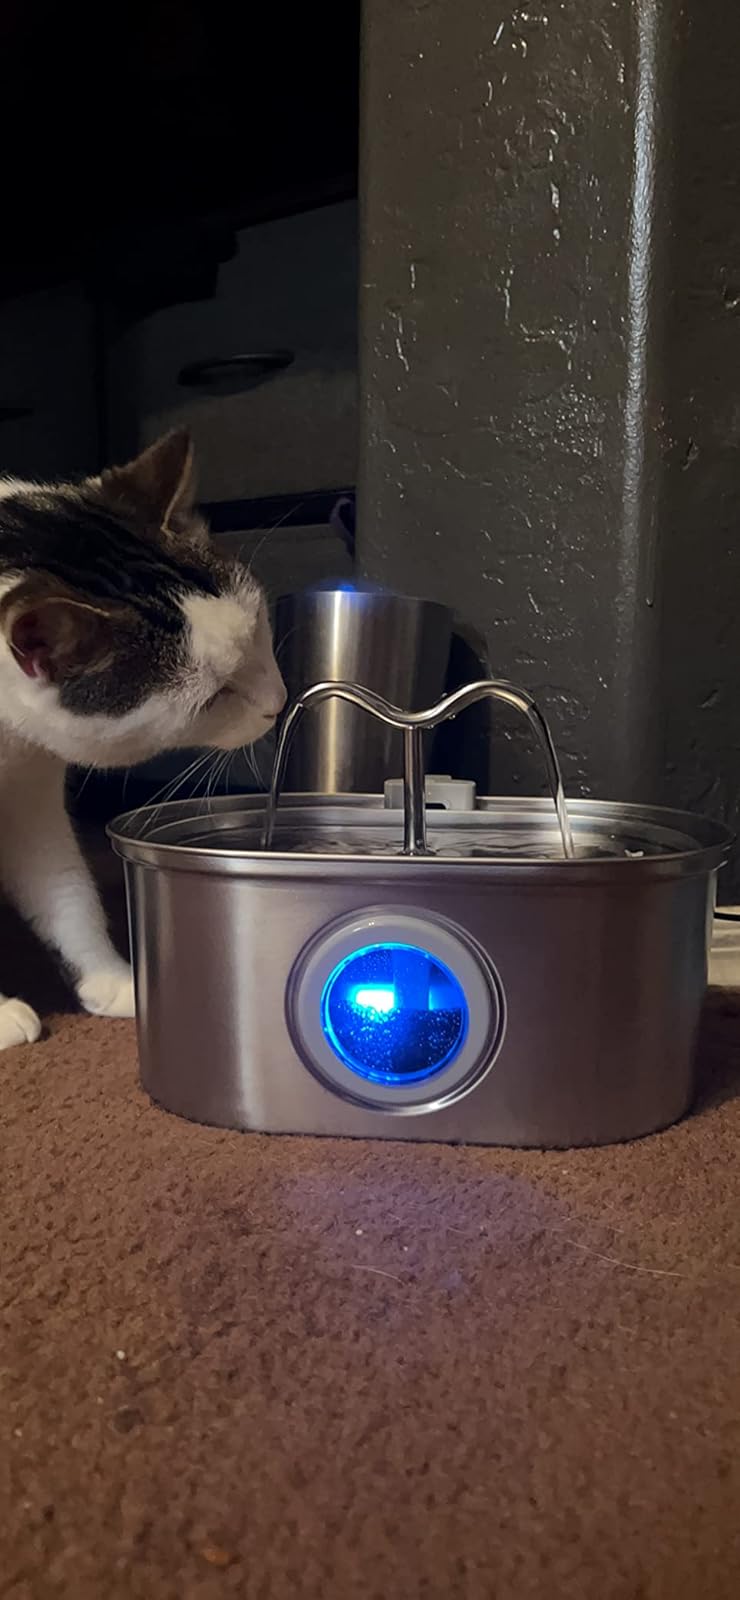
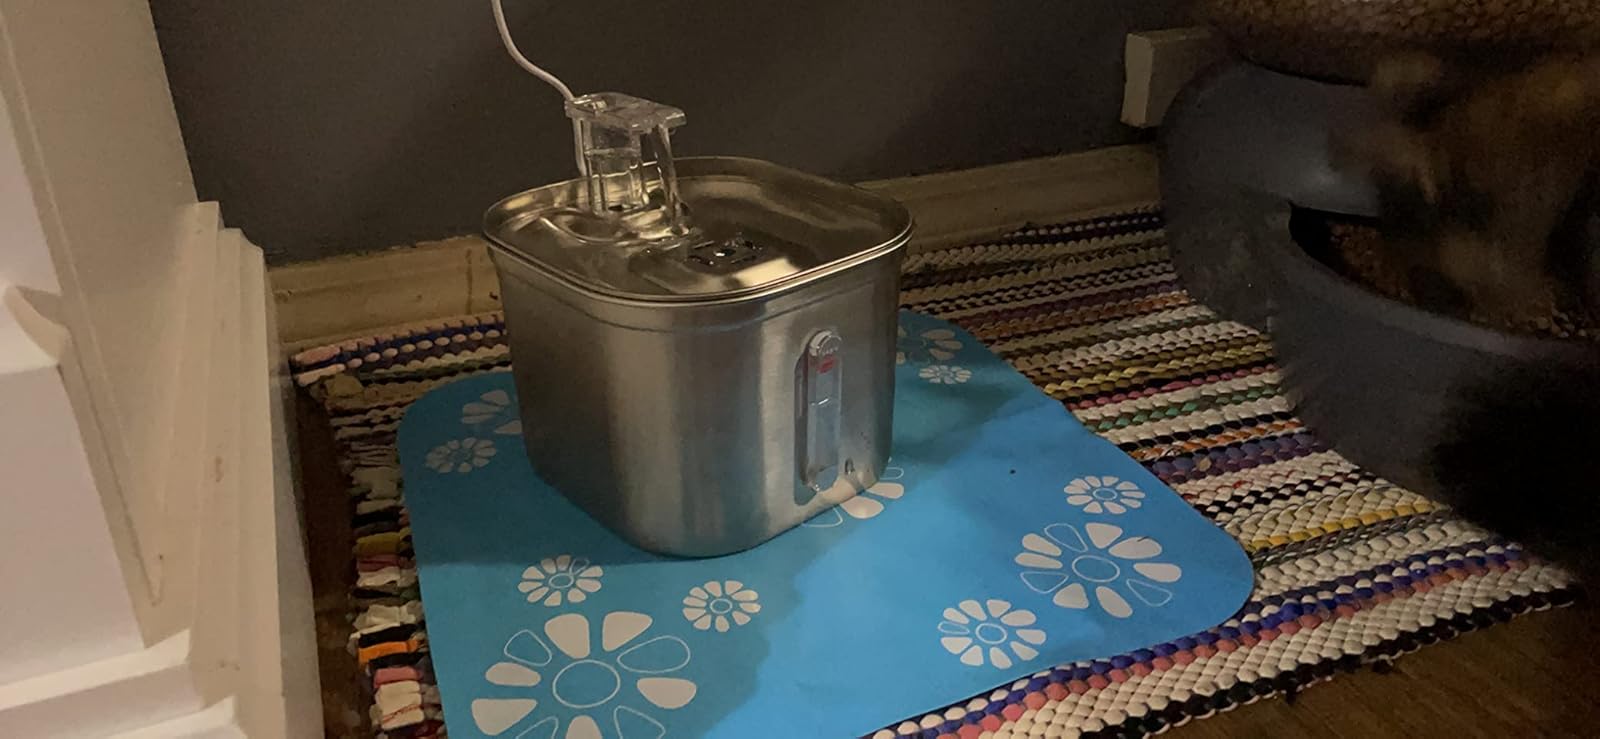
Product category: items_bowl
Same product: no